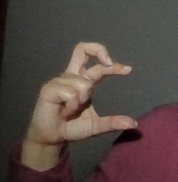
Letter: thal